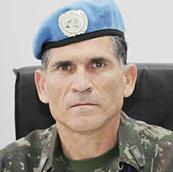
Age: 61